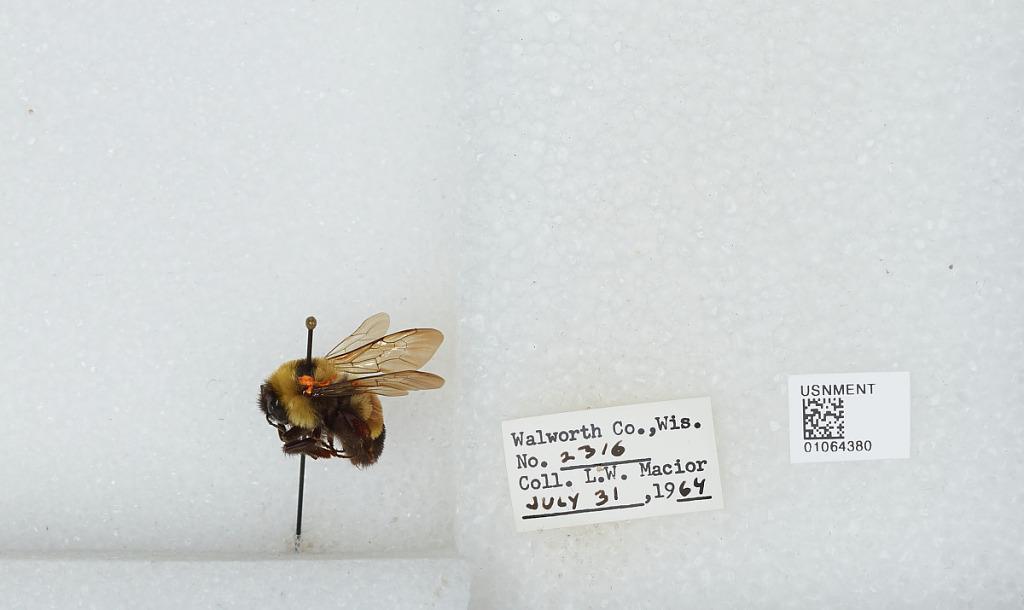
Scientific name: Bombus (Bombus) affinis Cresson
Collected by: L. Macior
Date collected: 1964-7-31
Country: United States
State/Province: Wisconsin
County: Walworth
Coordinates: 42.67, -88.54